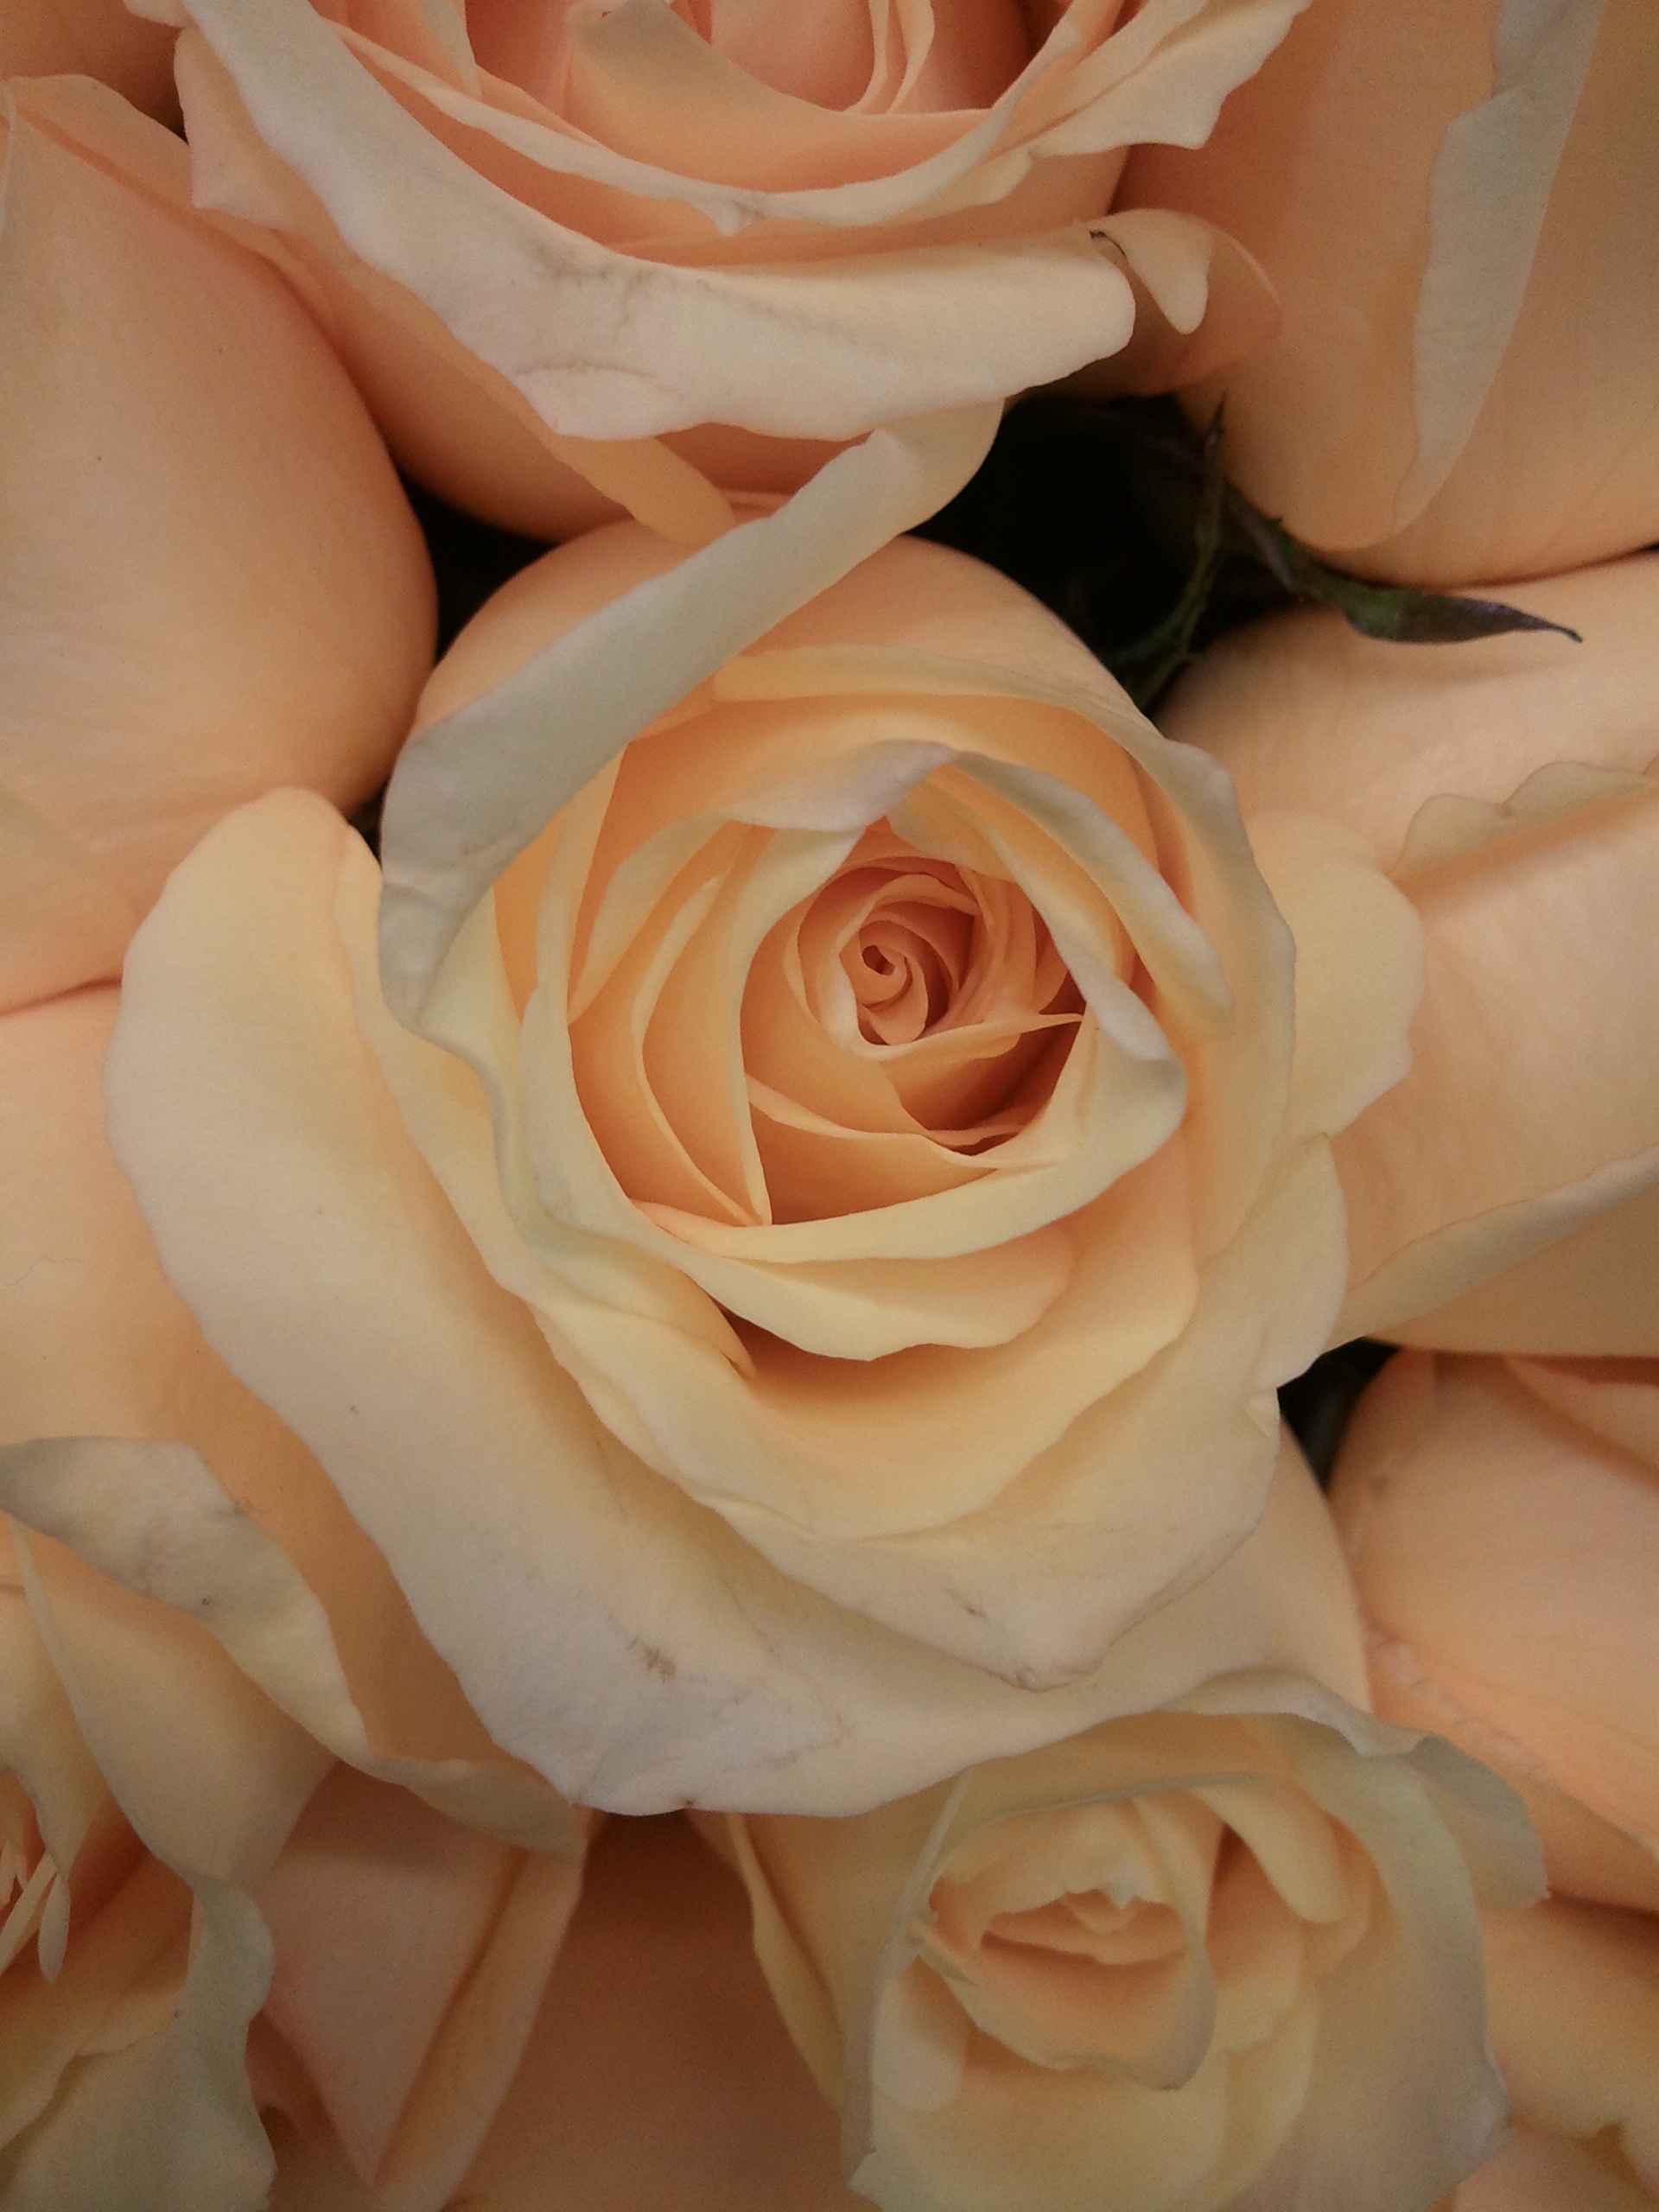
plant, white, flower, petal, floral, rose, yellow, pink, close up, petals, macro photography, flowering plant, garden roses, rose family, flower bouquet, land plant, rose order